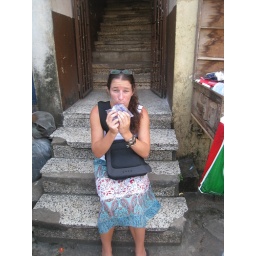
Anne-Reed braving the water in plastic bags they sell on the street